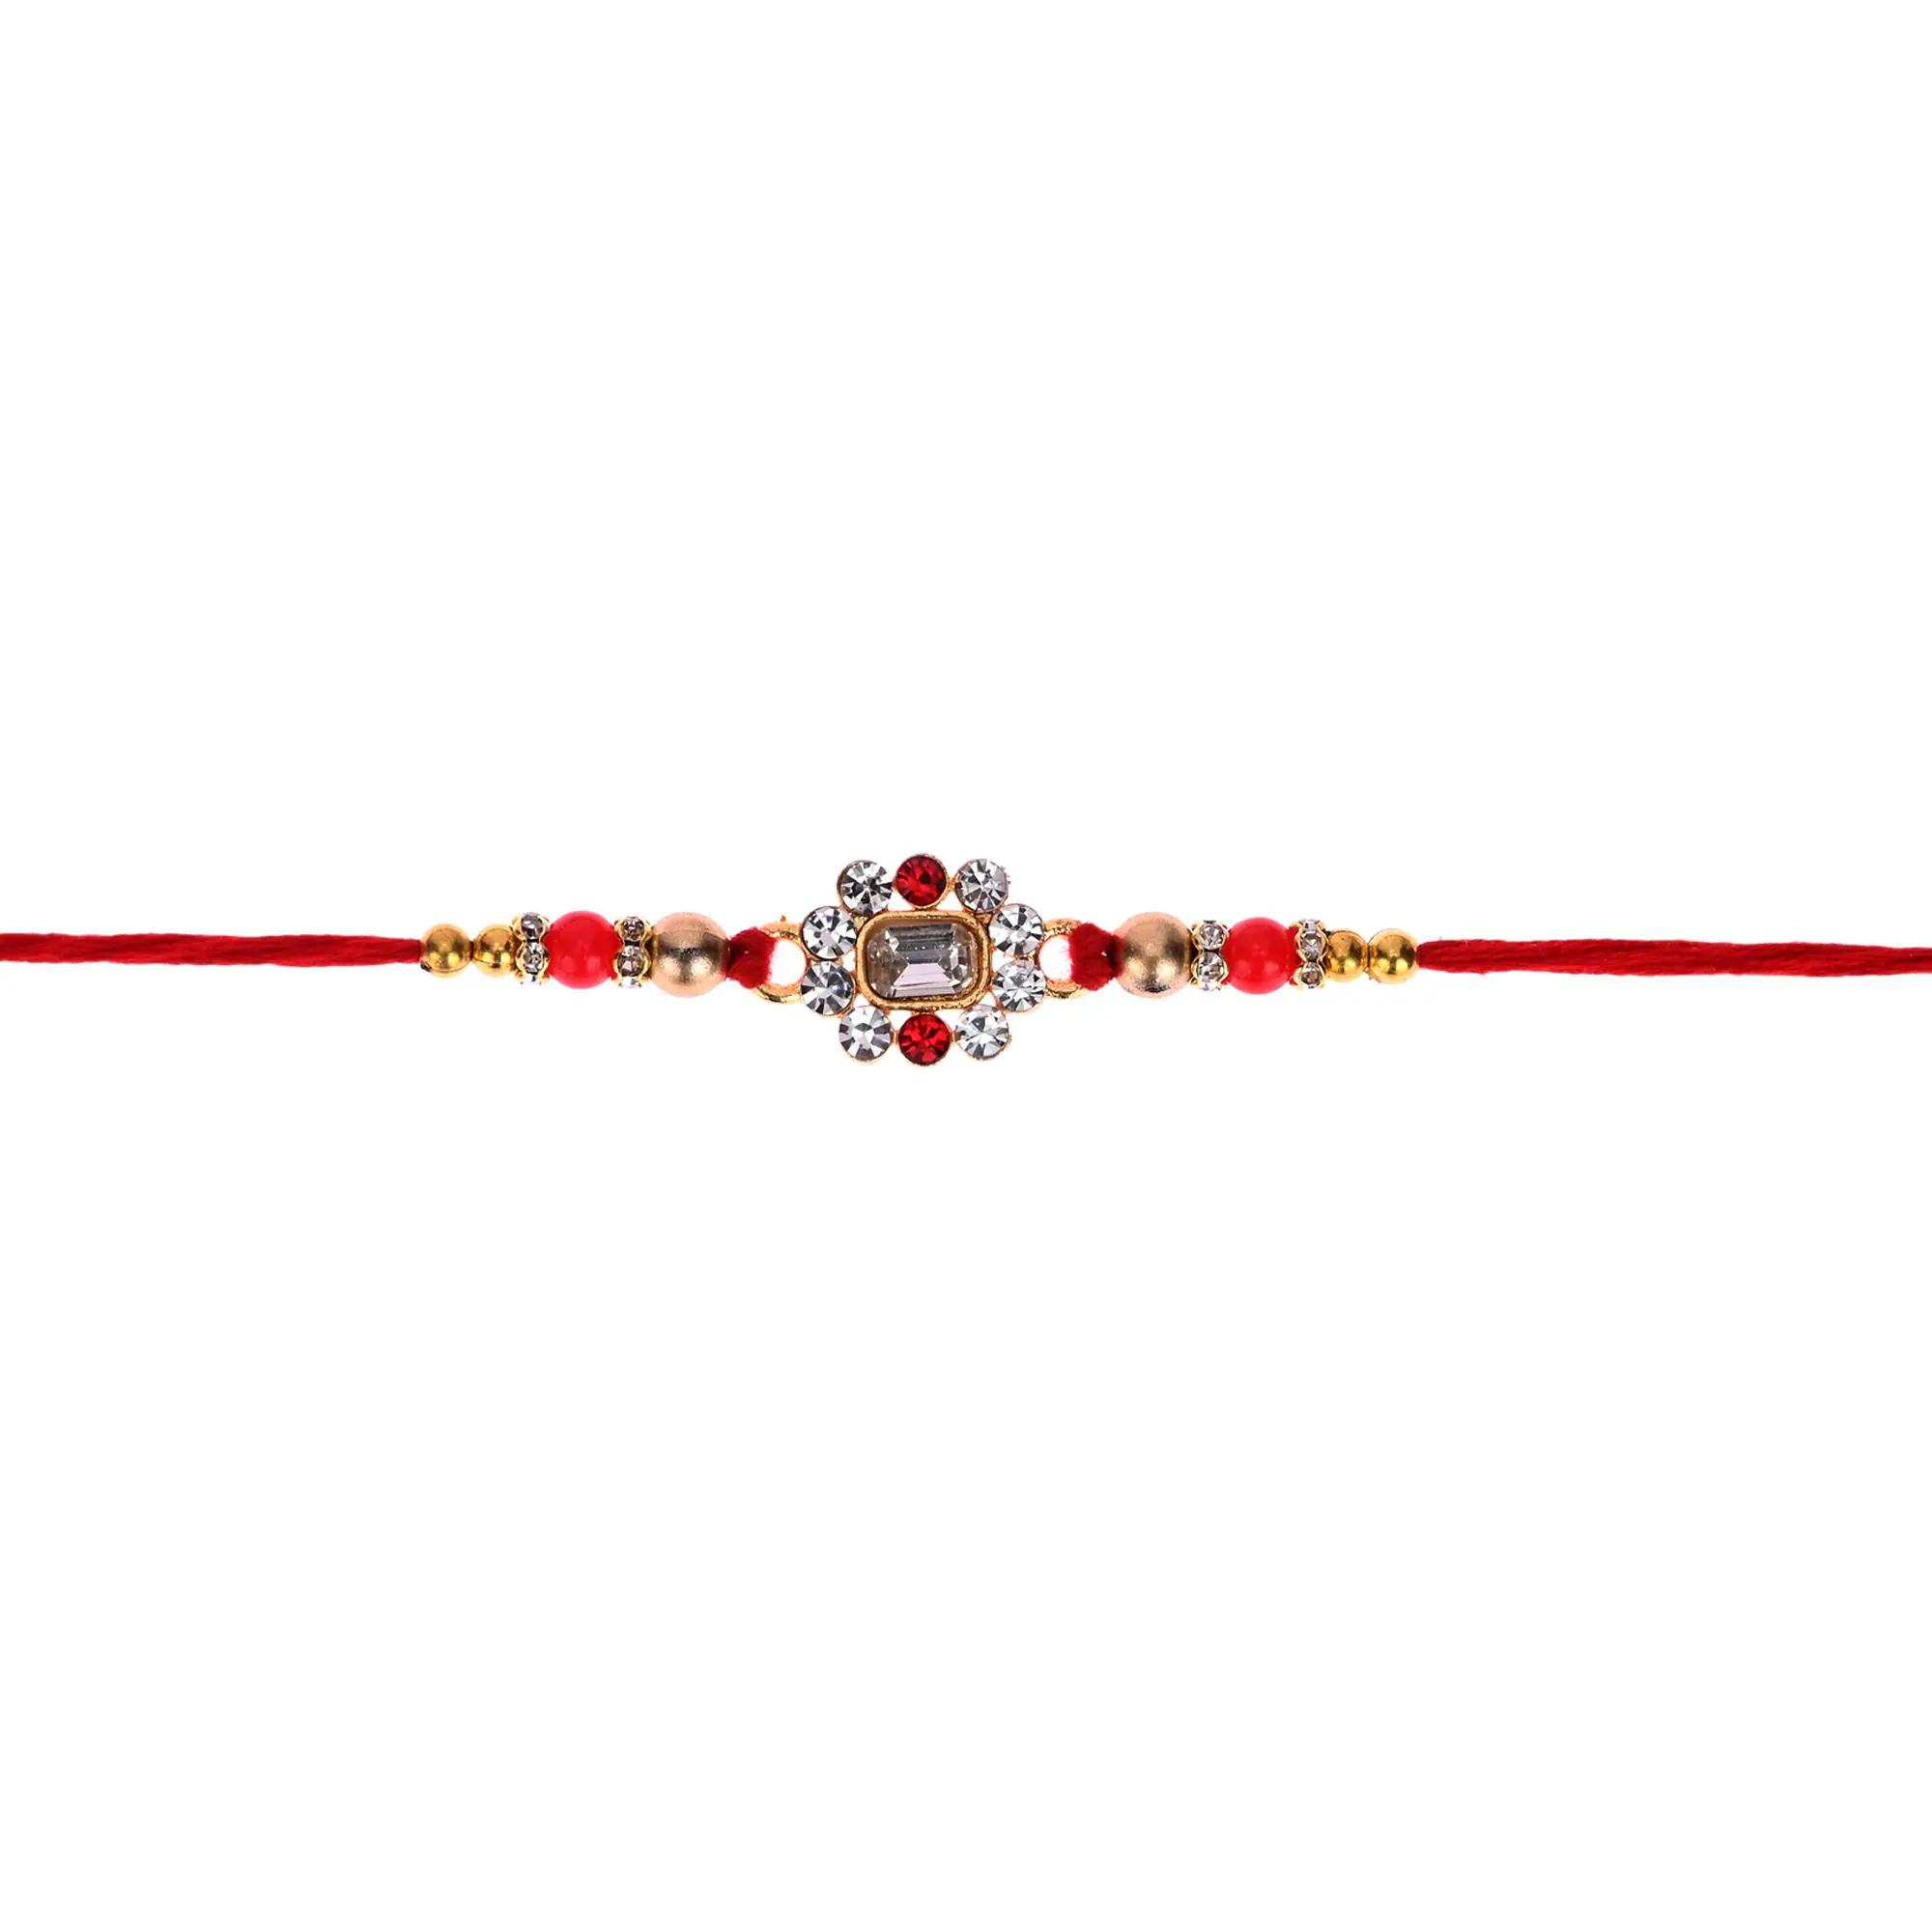
Alampata Multicolor Combo of 4 Stone Rakhi Set for Men with Roli Chawal Rakhi for Brother
Type: Rakhis
Brand: ALAMPATA
Price: Rs. 199
 Rakhi Traditional Rakshabandhan Gift to Brothers from Beloved Sisters Rakshabandhan or Rakhi is a festival celebrating and honoring sibling love. It is love at its purest & deepest point and is portrayed in the form of the sister reminding the brother of the undying bond between them by tying a holy thread and true to his nature the brother reiterates his pledge to care for his sister in body mind and spirit. Honoring this ancient festival of morals and self-sacrificing love, we brings home-spun rakhis prepared in the time honored tradition and with same love & care that equates sisterly love. Respecting the values that Rakhi represents we bring you rakhis made with auspicious material like moli and woven with kundan, zardosi etc
Features: rakhi for brother,indian festival,rakshabhandan,rakhi,bhaiya rakhi,india,brother,sister,festival
Included: 4